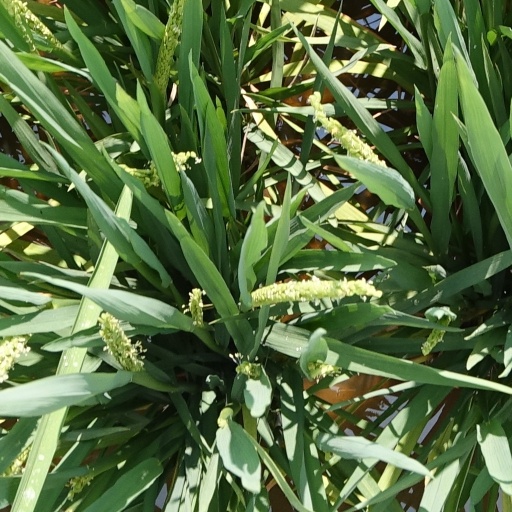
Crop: rice